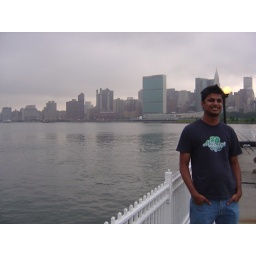
Omar by the water with the NYC sky line in the background